Fabian Delph

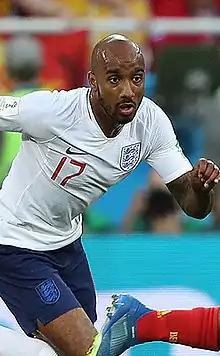
Delph playing for England at the 2018 FIFA World Cup

Fabian Delph (born 21 November 1989) is an English former professional footballer who played as a central midfielder or left-back.